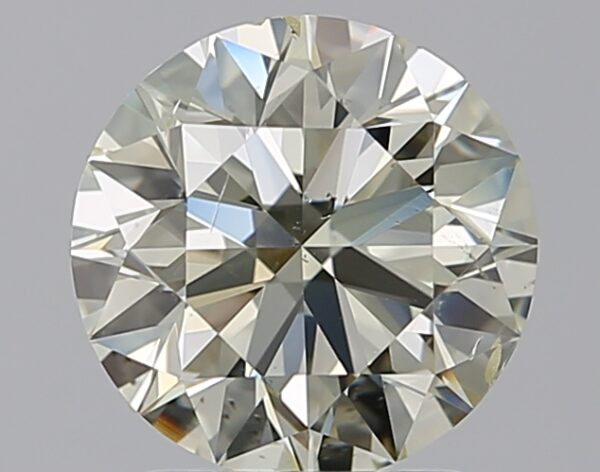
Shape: round
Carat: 1.9
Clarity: SI1
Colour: Q-R
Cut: EX
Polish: EX
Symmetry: EX
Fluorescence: N
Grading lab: GIA
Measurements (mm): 7.86 x 7.91 x 4.9